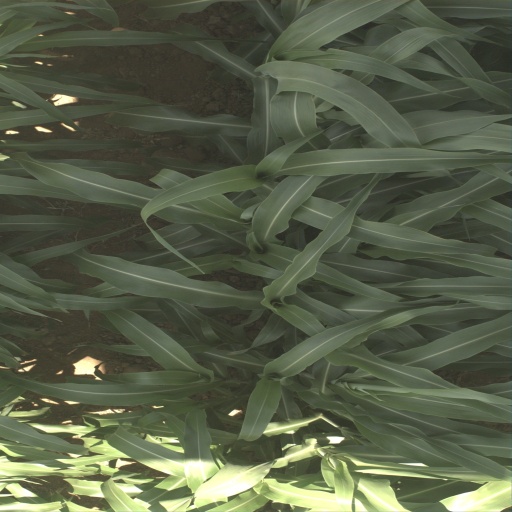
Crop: sorghum